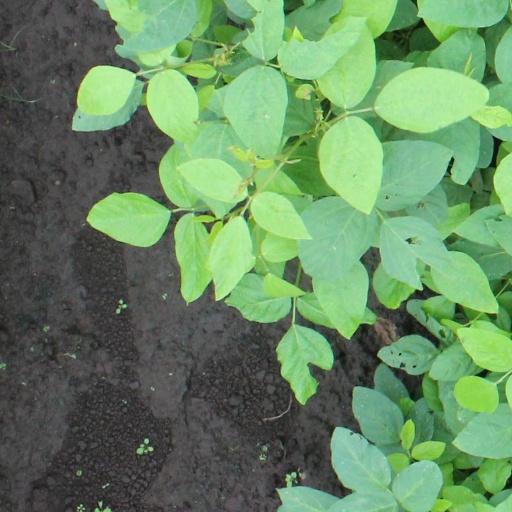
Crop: soybean